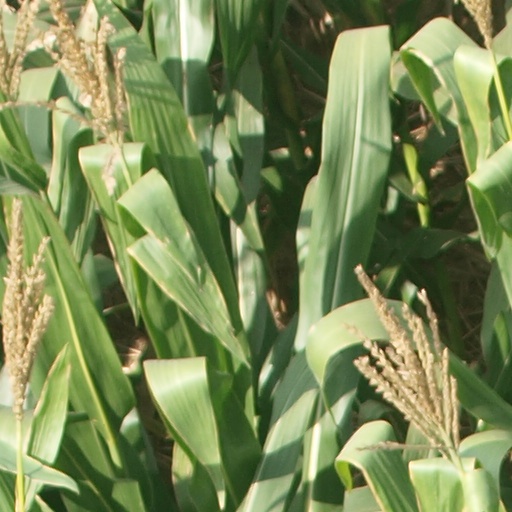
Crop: maize; corn